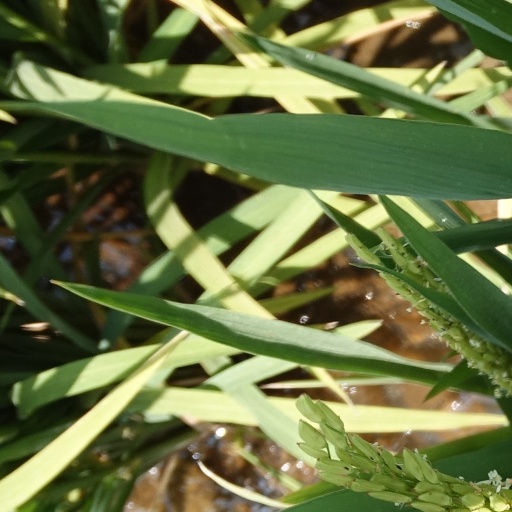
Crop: rice